Beyond the Years

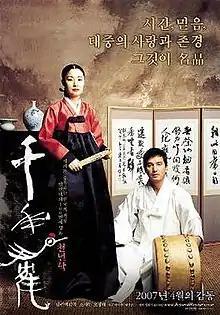
Poster

Beyond the Years is a 2007 South Korean drama film. Celebrating director Im Kwon-taek's 100th film, it is based on the short fiction "The Wanderer of Seonhak-dong" by Yi Cheong-jun, and was presented at the 2007 Toronto International Film Festival. Despite being an informal sequel to Im's phenomenally successful "Sopyonje" (1993), "Beyond the Years" was not popular with Korean audiences.